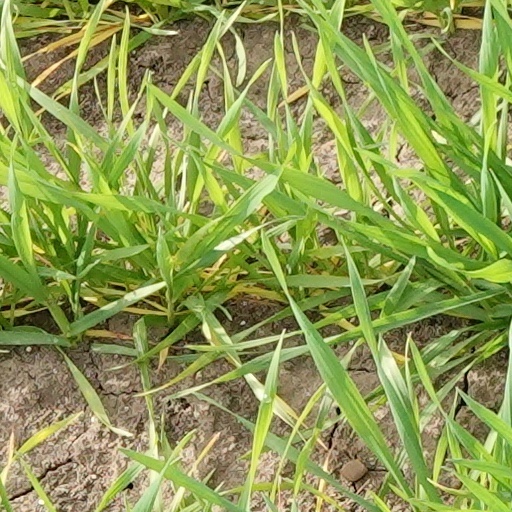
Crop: wheat